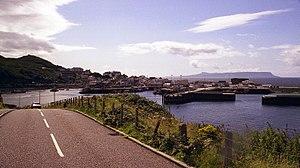
Mallaig est un port de mer écossais du district de Lochaber, sur la côte ouest des Highlands écossais.